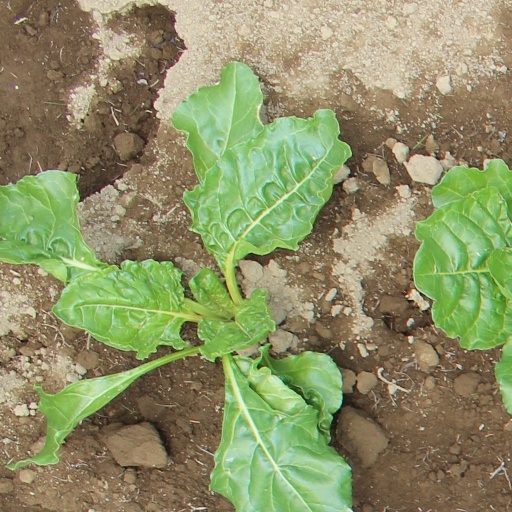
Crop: sugar beet